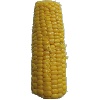
Label: corn